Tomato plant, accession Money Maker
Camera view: bottom (45 deg); turntable rotation: 30 degrees
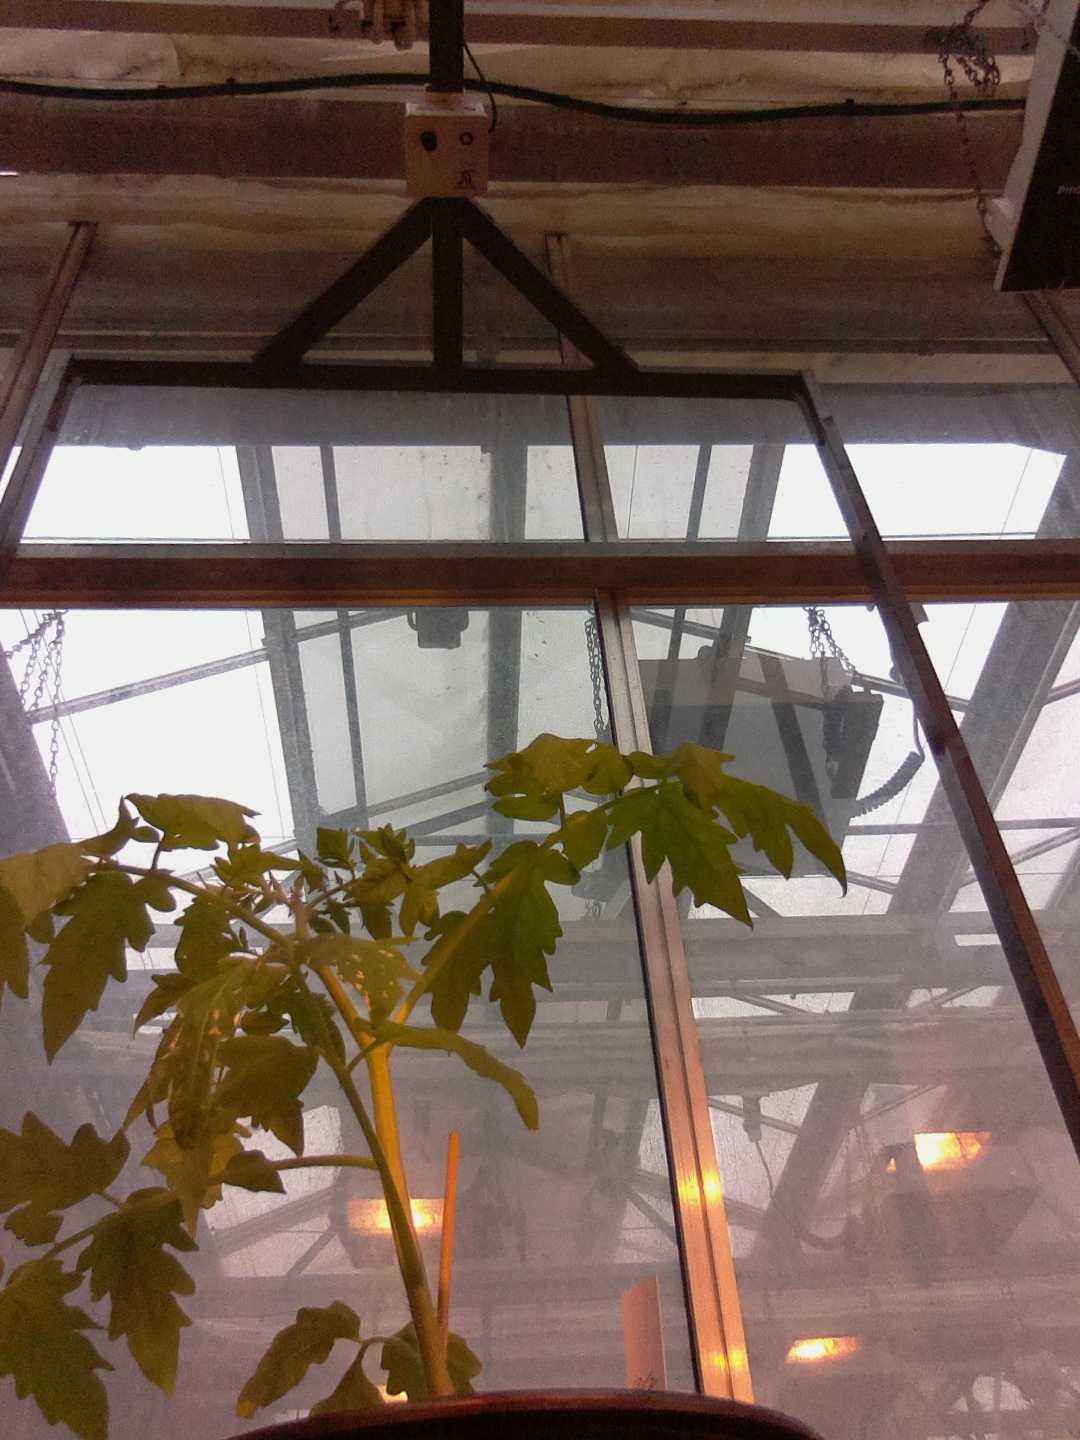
BBCH growth stage 13: 6 of true leaves visible